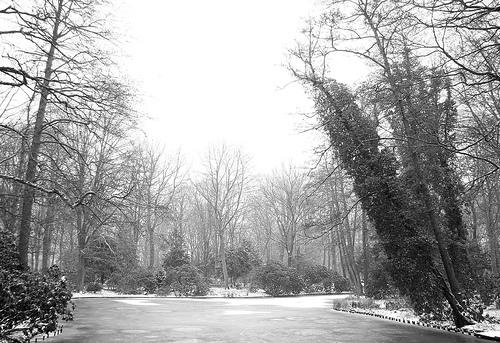
Weather: snow or frosty